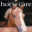
Label: horse